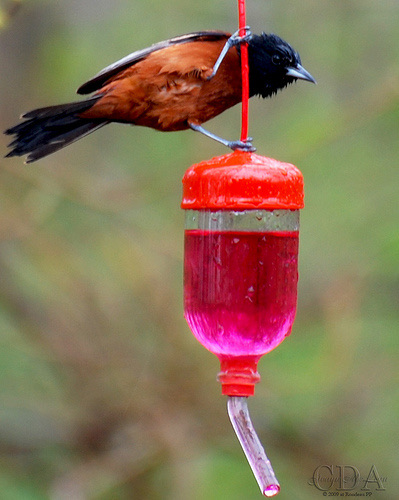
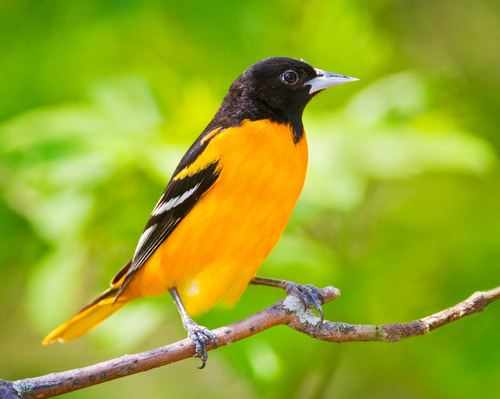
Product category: misc
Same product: yes